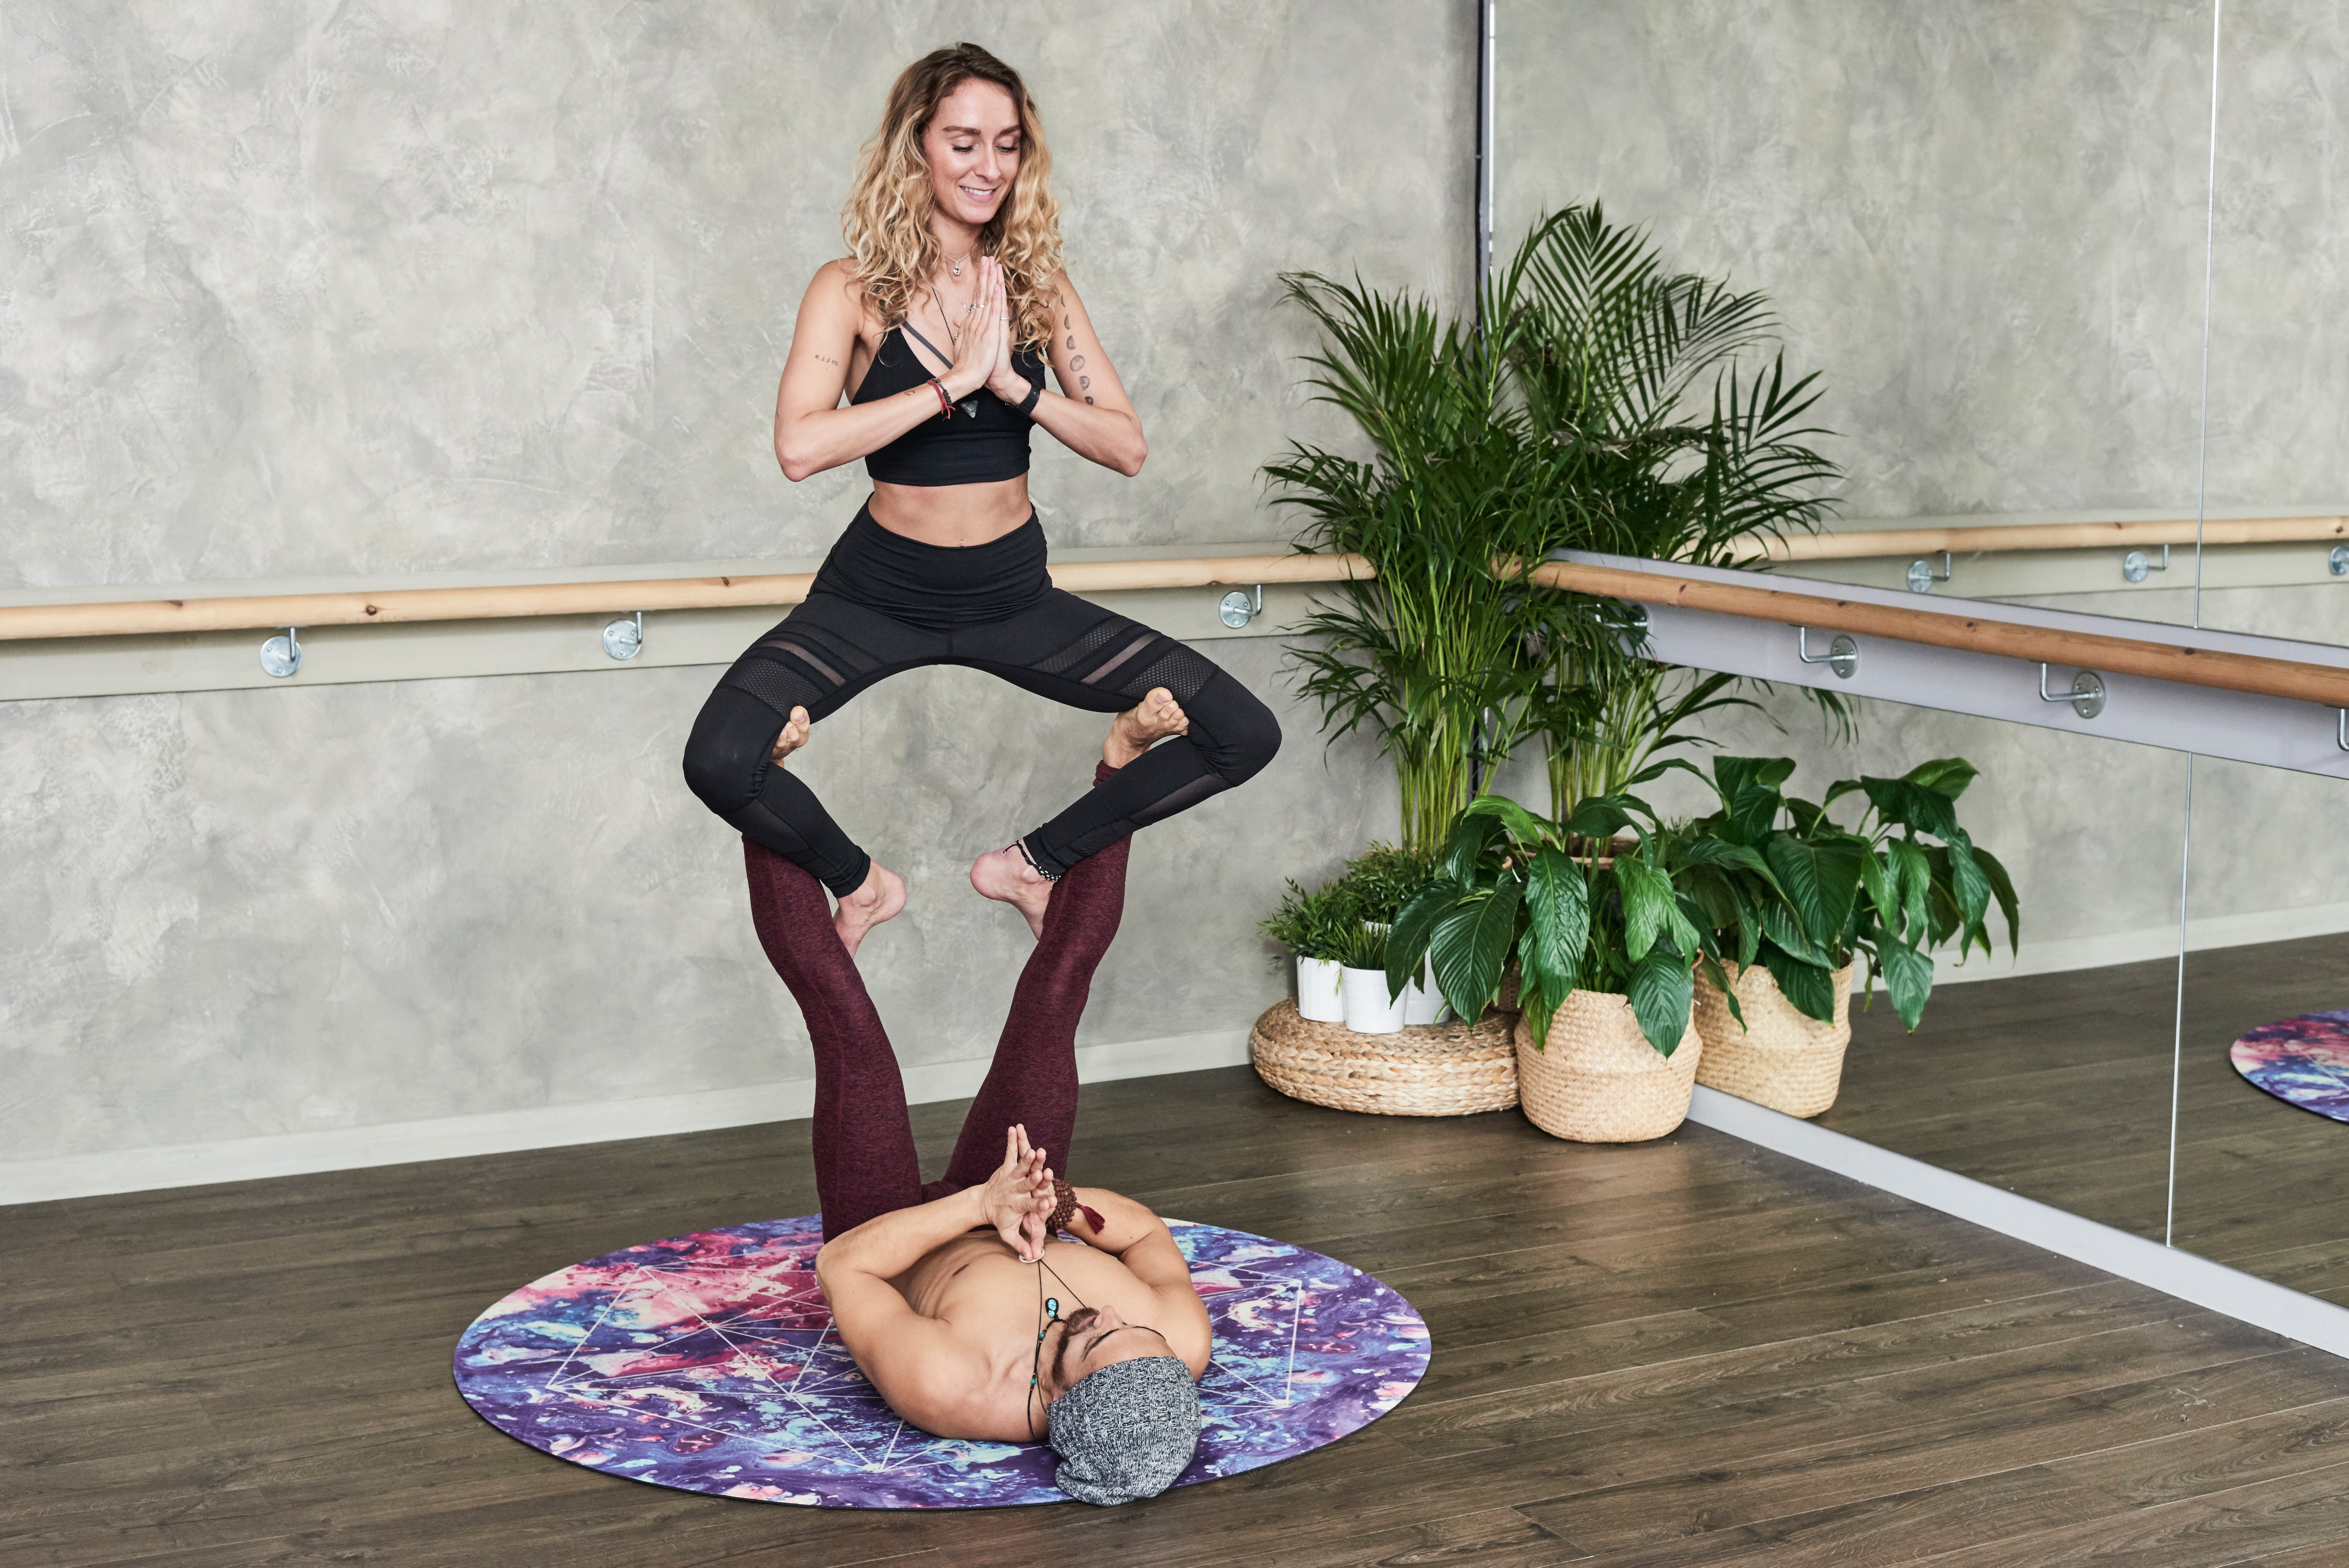
physical fitness, leg, sportswear, thigh, shoulder, yoga, joint, knee, human leg, arm, human body, yoga pant, sitting, muscle, stretching, yoga mat, balance, lunge, exercise, leggings, Active pants, pilates, trousers, foot, abdomen